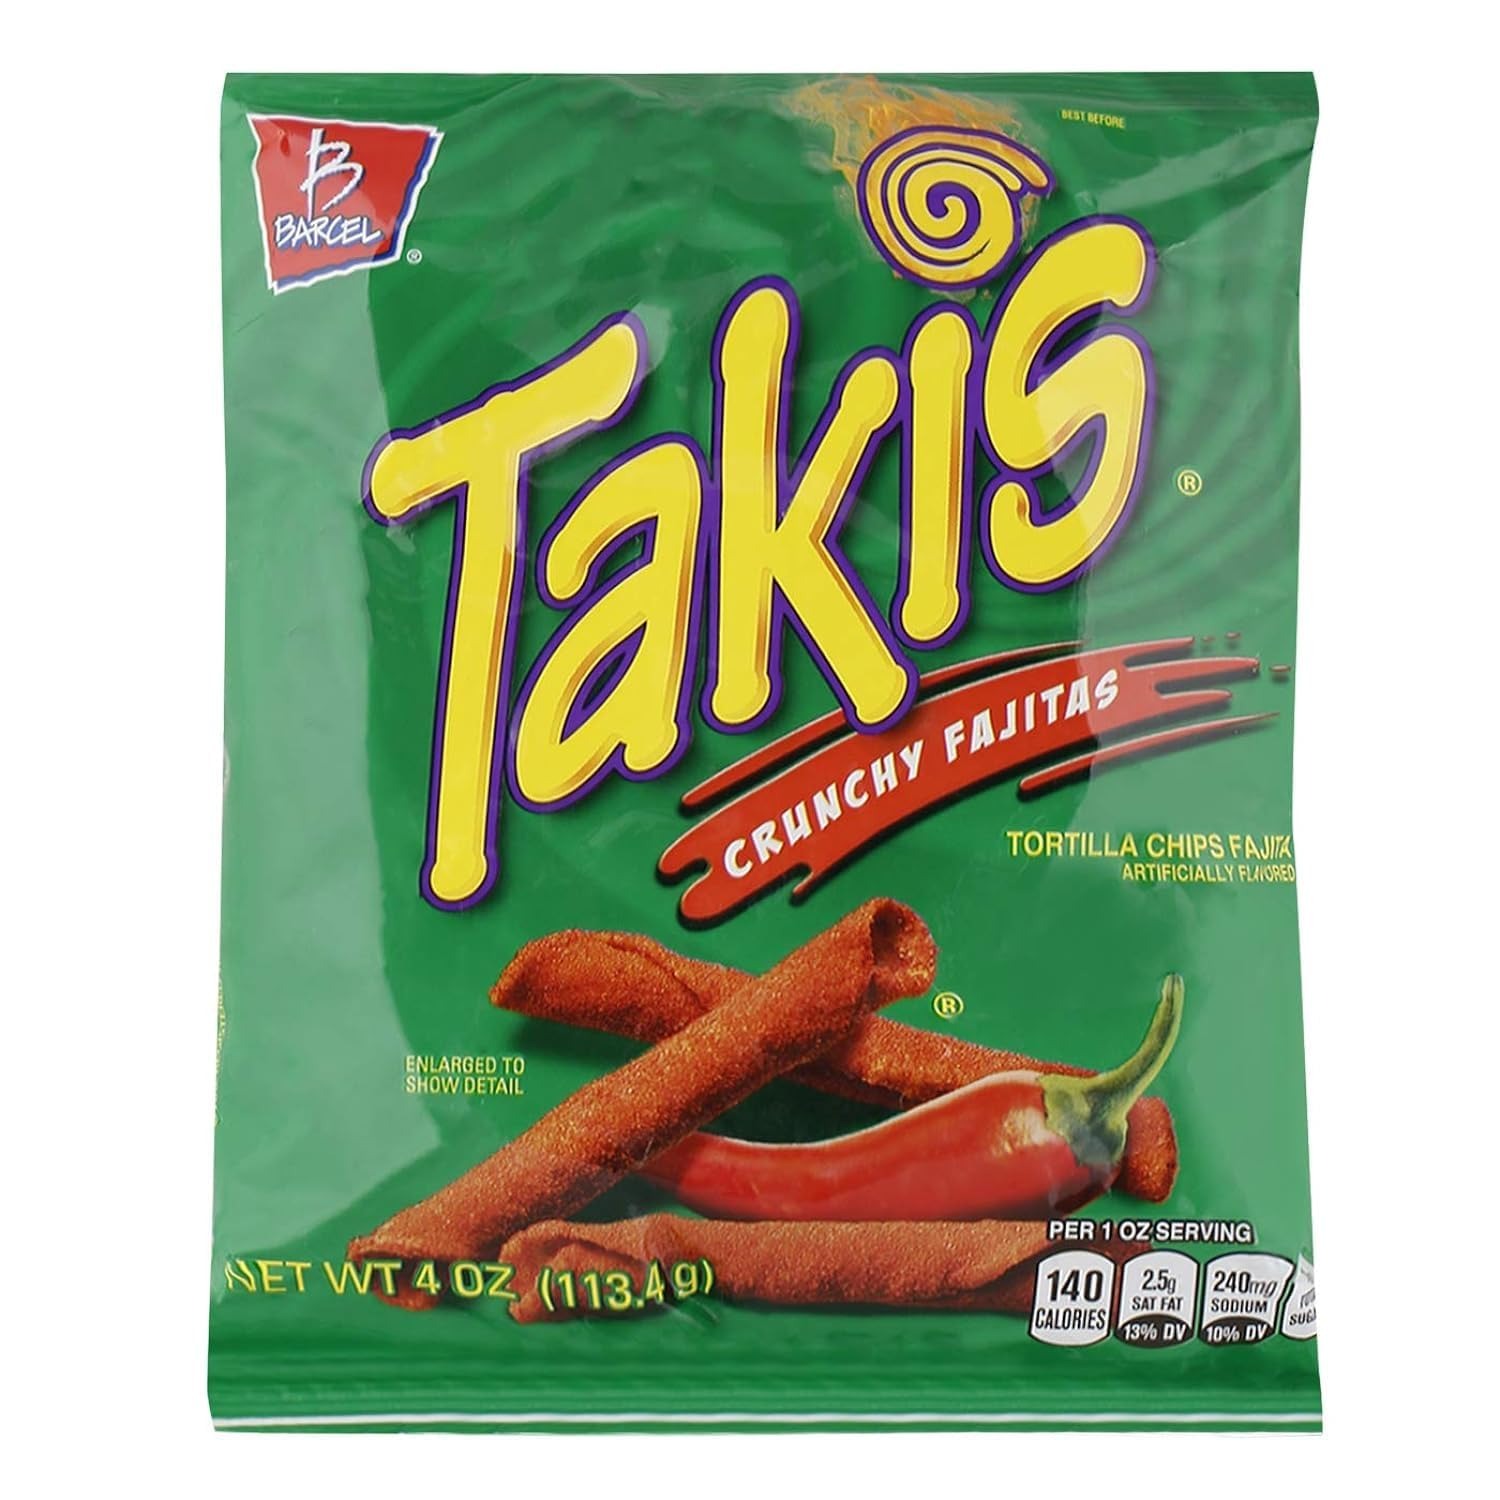
Item Name: TAKIS Rolled Crunchy Fajitas Tortilla Chips Box with 6 bags of 4 ounces
Value: 64.0
Unit: Ounce

Price: 5.68